Answer in natural language. Considering the relative positions, where is Pillow with respect to Window? Choose between the following options: left or right
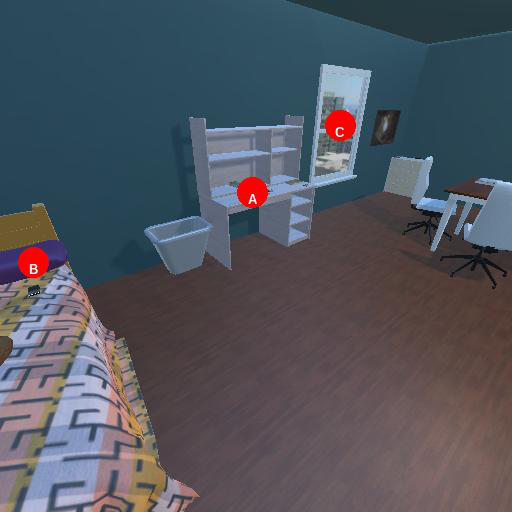
<answer>left</answer>